Hospicio de San Jose

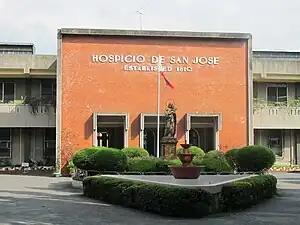
Façade of the Hospicio de San José.

Hospicio de San José is a Roman Catholic welfare institution in the City of Manila, the Philippines. It is the first social welfare agency in the country, and as a foster care institution has been a home for orphans, the abandoned, persons with special needs, and the elderly.